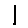
Label: 1